Yayla (resort)

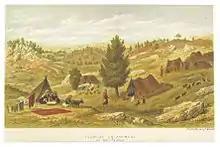
A Yörük yayla depiction from the Taurus Mountains, 1879

Since the antiquity, Turks used to call their transhumance locations by different names depending on the season. " Yazlak" (for spring), "yaylak" (for summer), "güzlek" (for autumn) and "kışlak" (for winter) referred to transhumance and pasture locations of different seasons of the year. But out of the four, yayla and kışla (with the last letter dropped) are more widespread. Kışla (from "kış" meaning winter) refers to relatively warmer places in the plains and yayla (from "yay" meaning summer) refers to mountain slopes where the pasturing is easier during the summer (see Alpine meadow).